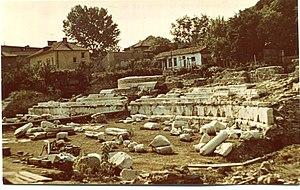
Vue générale d'excavations de la forum romaine à Stara-Zagora